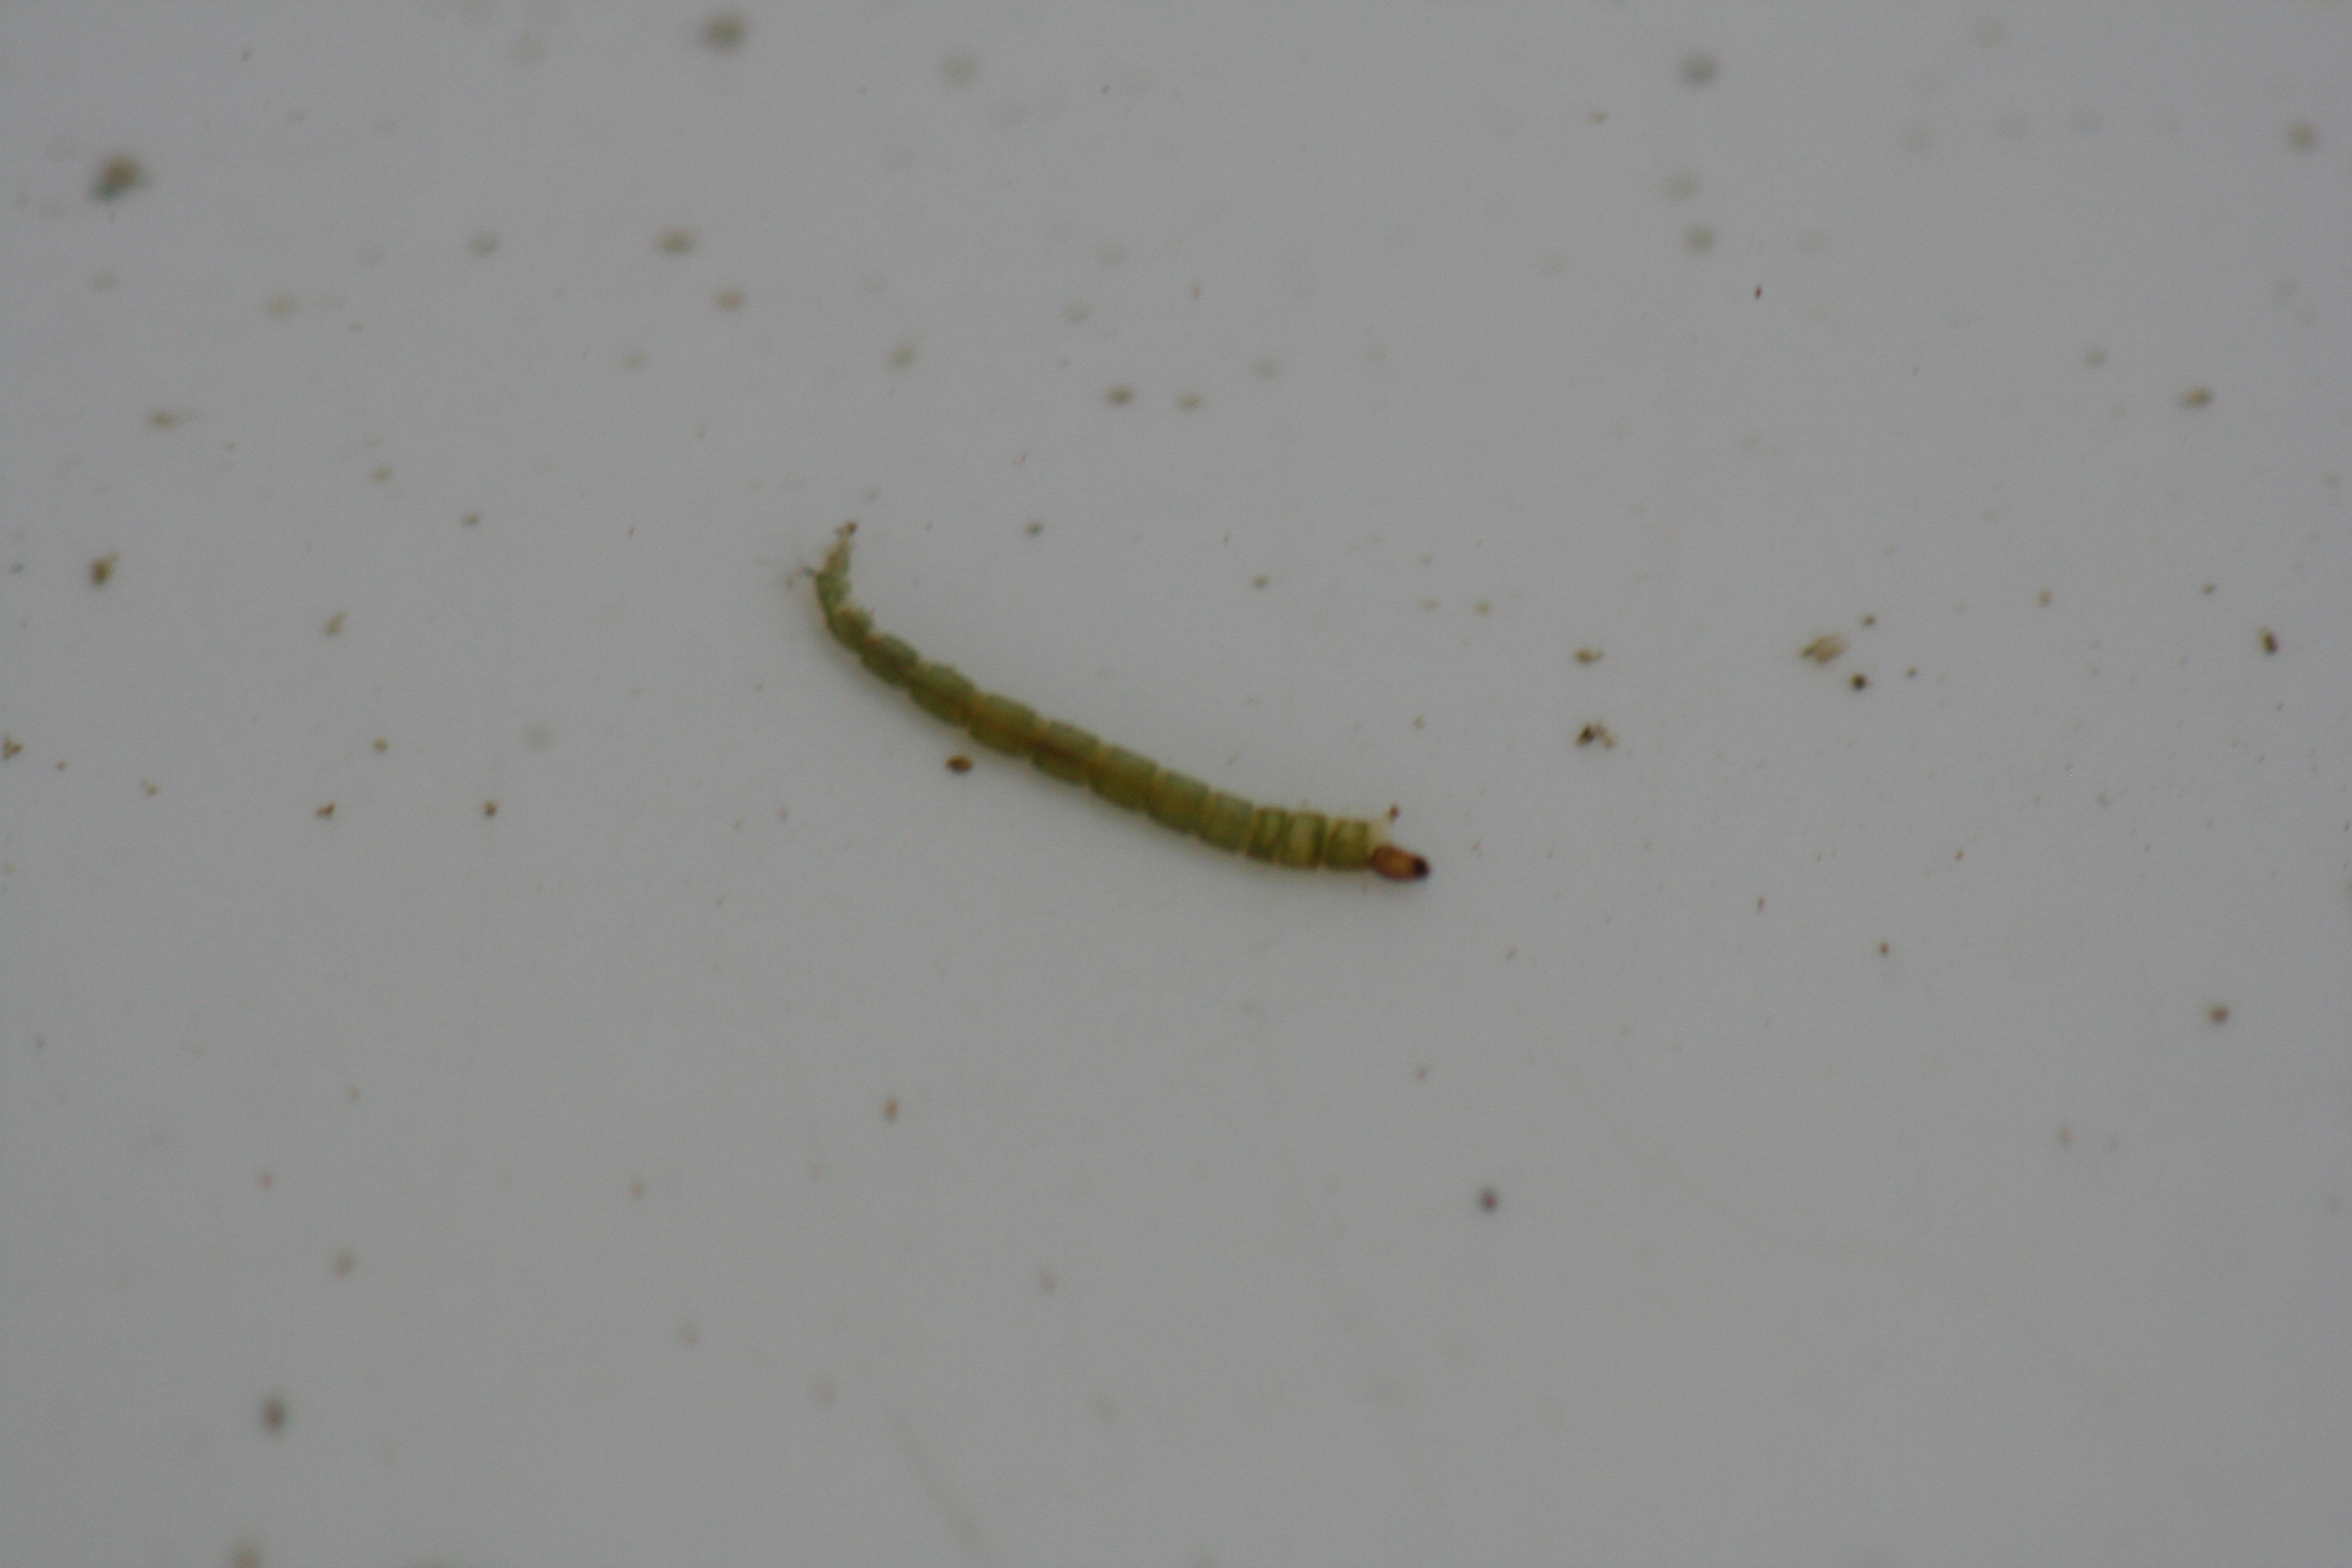
Macroinvertebrate group: true_flies